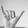
ASL letter: Y